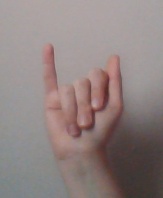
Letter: meem